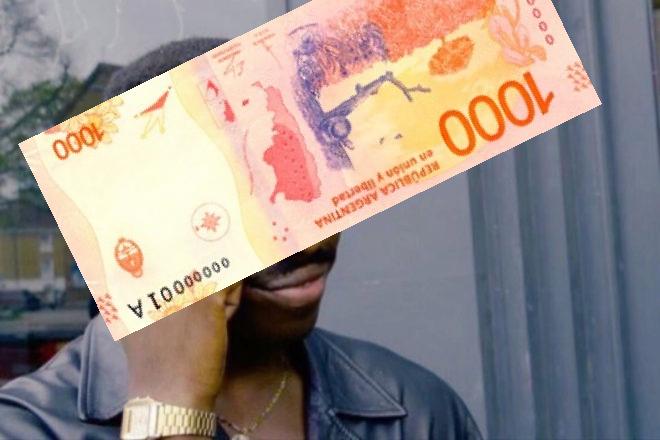
Denominación: 1000